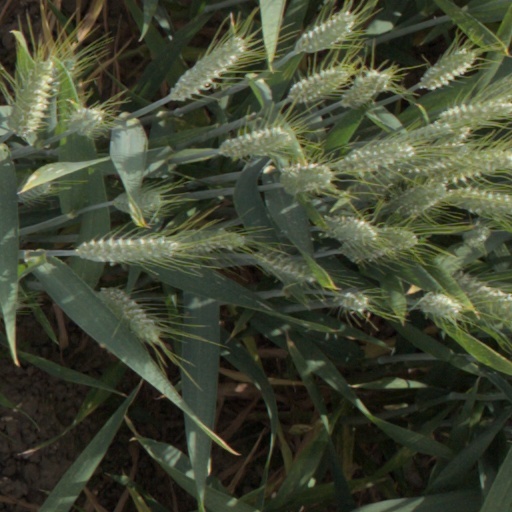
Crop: wheat